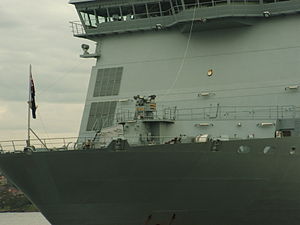
HMNZS Canterbury (L421) / Kapaciteter / Bevæbning
En Bushmaster M242 maskinkanonen er placeret på fordækket er er skibets primære våbensystem.
HMNZS Canterbury er et fleksibelt støtteskib i brug hos Royal New Zealand Navy. Skibet hejste kommando i juni 2007 og er det andet skib i New Zealands flåde til at bære dette navn, det første skib var en fregat af Leander-klassen. Skibet er desuden det første fleksible støtteskib i RNZN i stand til at medbringe og landsætte op til en bataljon soldater.